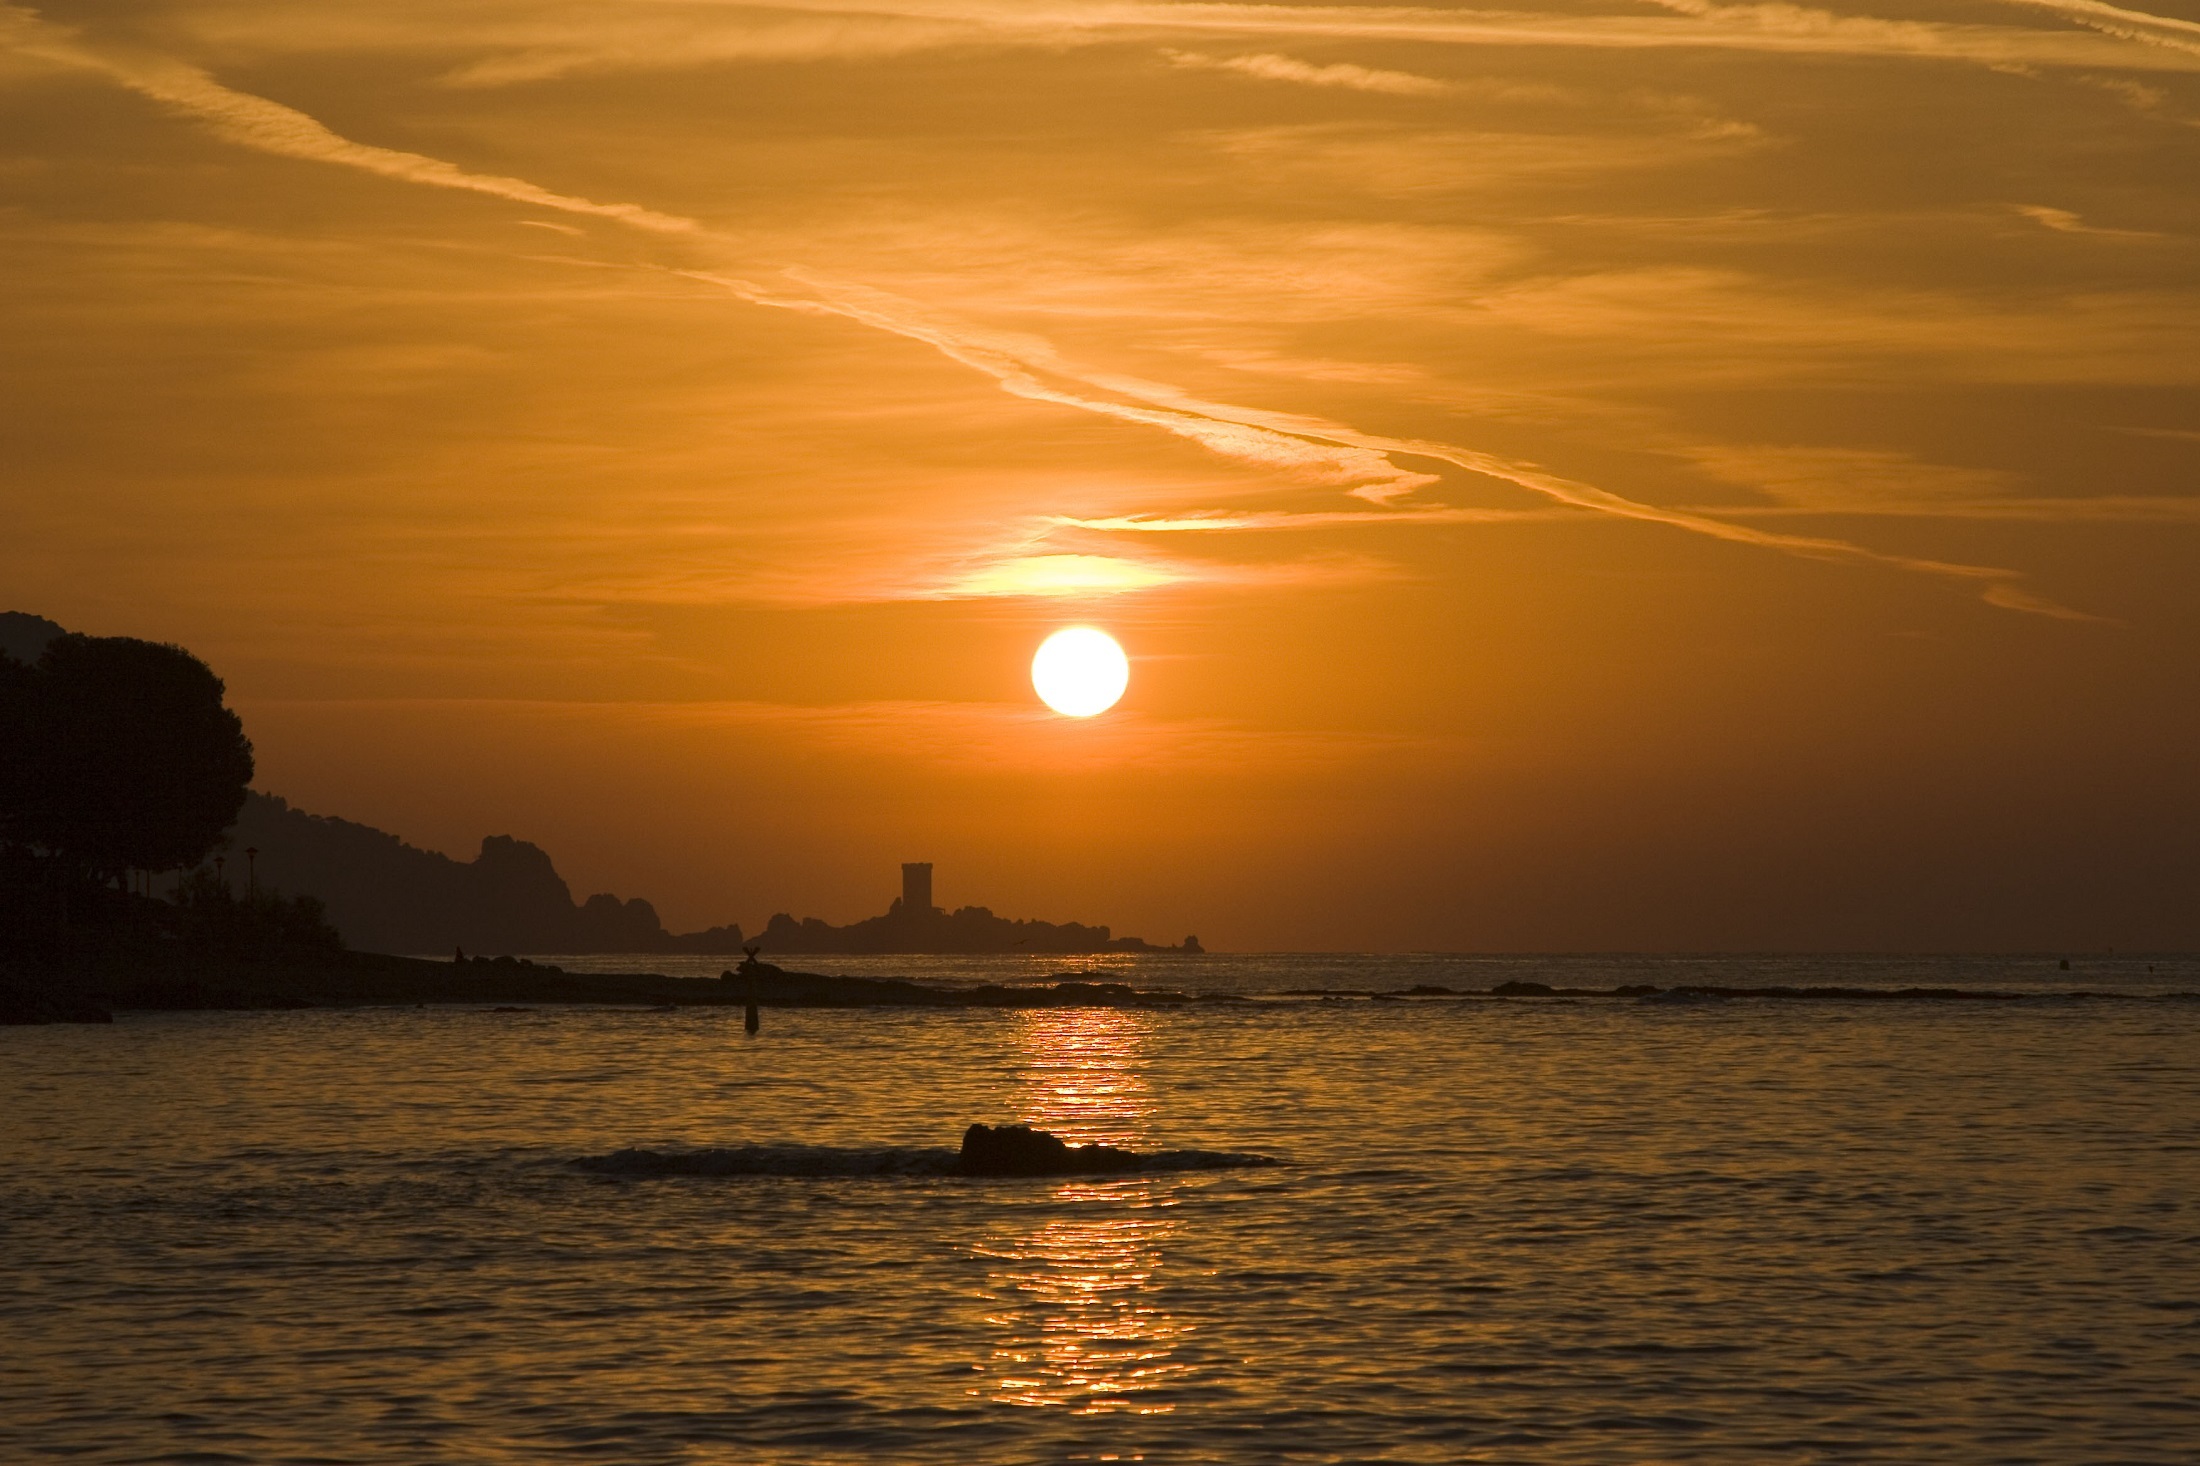
beach, sea, coast, water, ocean, horizon, cloud, sky, sun, sunrise, sunset, sunlight, morning, shore, wave, dawn, dusk, evening, twilight, reflection, scenic, seascape, bay, colorful, body of water, outdoors, clouds, silhouettes, afterglow, wind wave